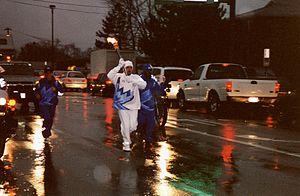
Le relais de la flamme olympique est une course de relais précédant chacune des olympiades des Jeux olympiques modernes, au cours de laquelle la flamme olympique est transportée depuis Olympie, berceau des Jeux antiques, jusqu'au stade où a lieu la cérémonie d'ouverture. Le premier relais a été organisé à l'occasion des Jeux de 1936 à Berlin pour les Jeux d'été, et des Jeux de 1952 à Oslo pour les Jeux d'hiver.